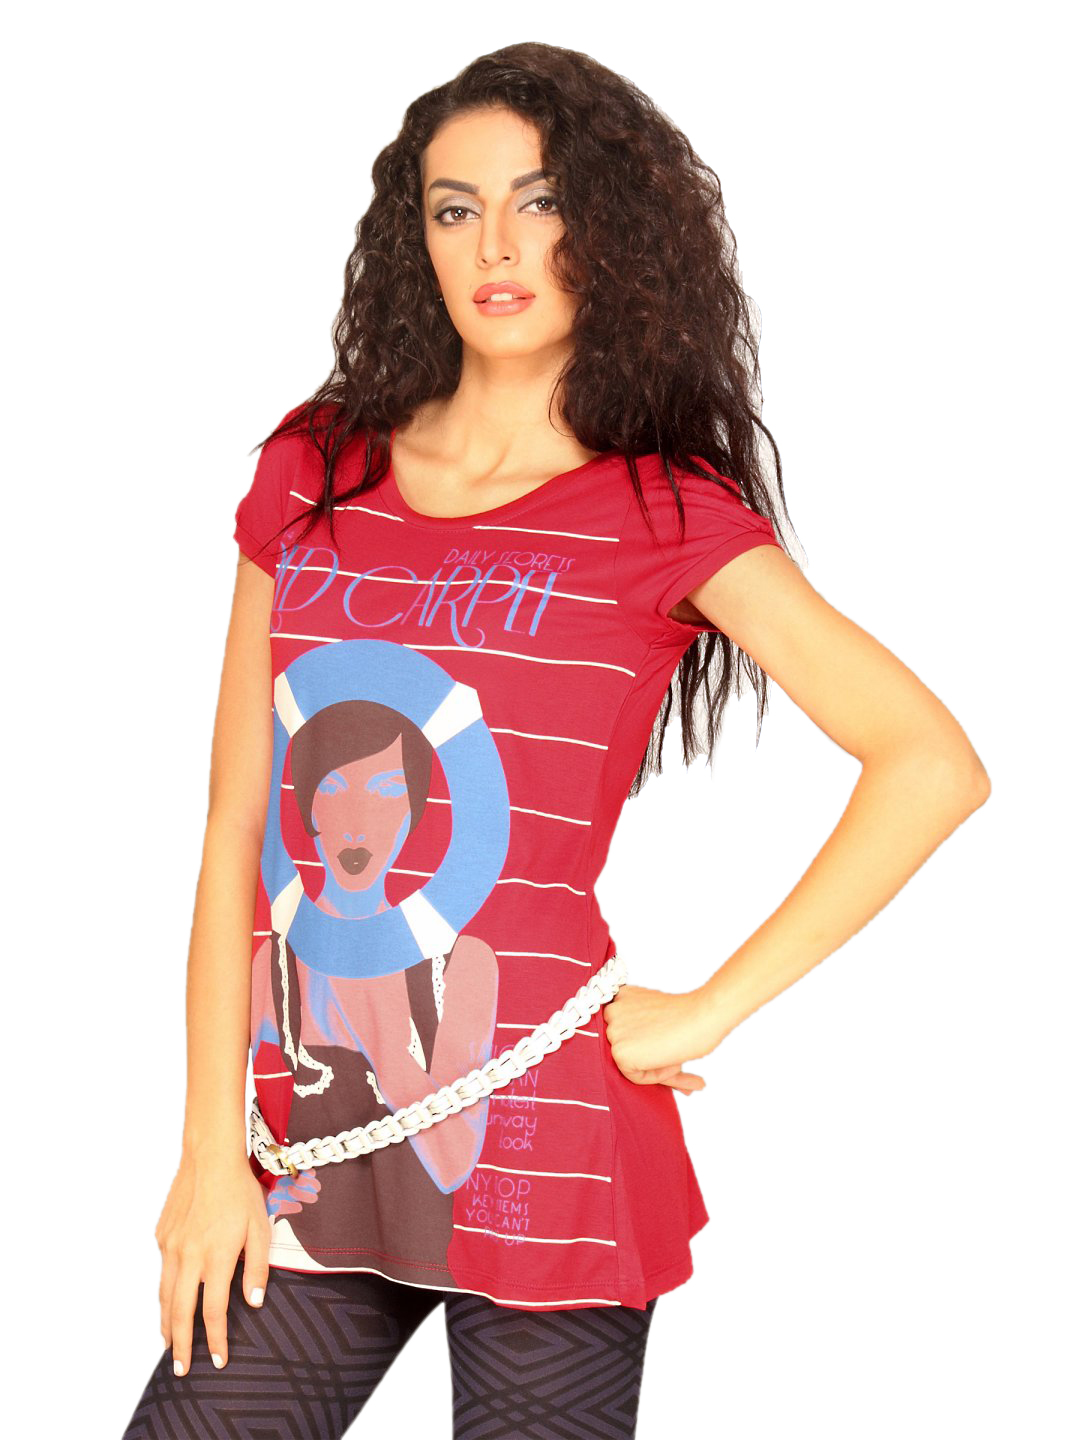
United Colors of Benetton Women Red T-shirt
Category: Apparel / Topwear / Tshirts
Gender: Women
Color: Red
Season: Summer 2011
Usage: Casual